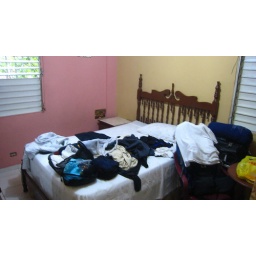
My bed at my host family's home in Santo Domingo.